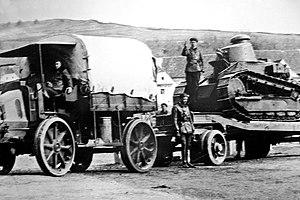
Le Latil TAR est un tracteur d'artillerie lourd proposé à l'Armée française par le constructeur français Latil en 1911. Il sera produit de 1913 à 1922 et sera remplacé par le Latil TAR H.